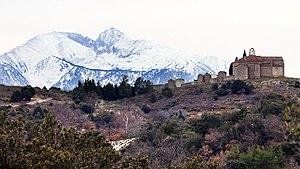
Eglise Ste Marie
Montalba-le-Château est une commune française située dans le département des Pyrénées-Orientales, en région Occitanie.